Ashbourne Town Hall

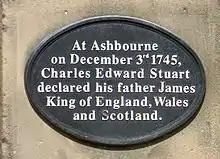
Plaque commemorating the Royal declaration

The site currently occupied by the town hall was previously the location of the Talbot Inn, a public house which dated back at least to the early 17th century. The inn was the venue for the examination of witnesses in a legal case heard in January 1639 in which Sir Andrew Kniveton claimed he had been libelled by William Greaves. A visit by two travellers to the Talbot Inn was described by Izaak Walton in his book "The Compleat Angler", first published in 1653, and, it was in the Market Place, outside the inn, that Charles Edward Stuart declared his father, James Francis Edward Stuart, King of England, Wales and Scotland, while passing through Ashbourne in December 1745 during the Jacobite rising.